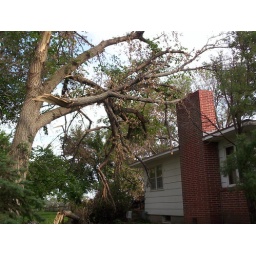
Another angle of tree by house